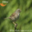
Label: bird